De Barry family

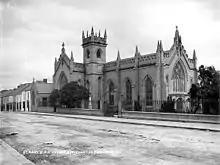
St Mary's Church, Buttevant 1832-1836

Barryscourt Castle near Carrigtwohill was the seat of the Barry family from the 12th century until 1617 when they removed to Barrymore Castle in Castlelyons. In 1771, the 6th Earl saw Barrymore Castle burn to the ground. The family fortunes were subsequently dissipated by his issue, the 7th and 8th Earls.